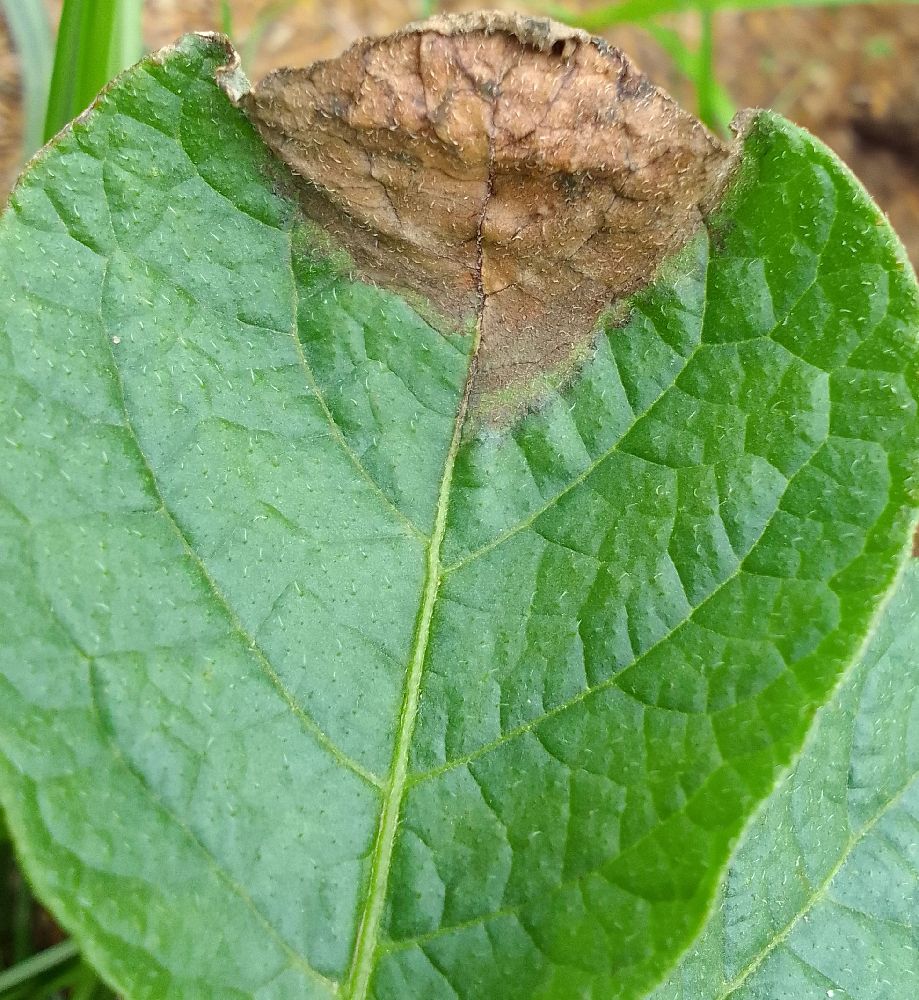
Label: Late blight